Diana de Rosa

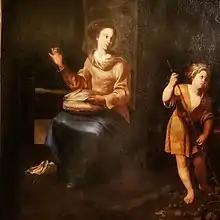
A detail from the painting "Jesus in st Joseph workshop" by Diana de Rosa (1602–1643 Naples, Italy), also known as Annella de Rosa or Annella di Massimo. displayed at the museum of Santa Maria Donnaregina Nuova

Diana de Rosa (1602–1643), also known as Annella de Rosa, Annella di Massimo, Anniella di Rosa, or Aniella di Beltrano, was a seventeenth-century Neapolitan painter.